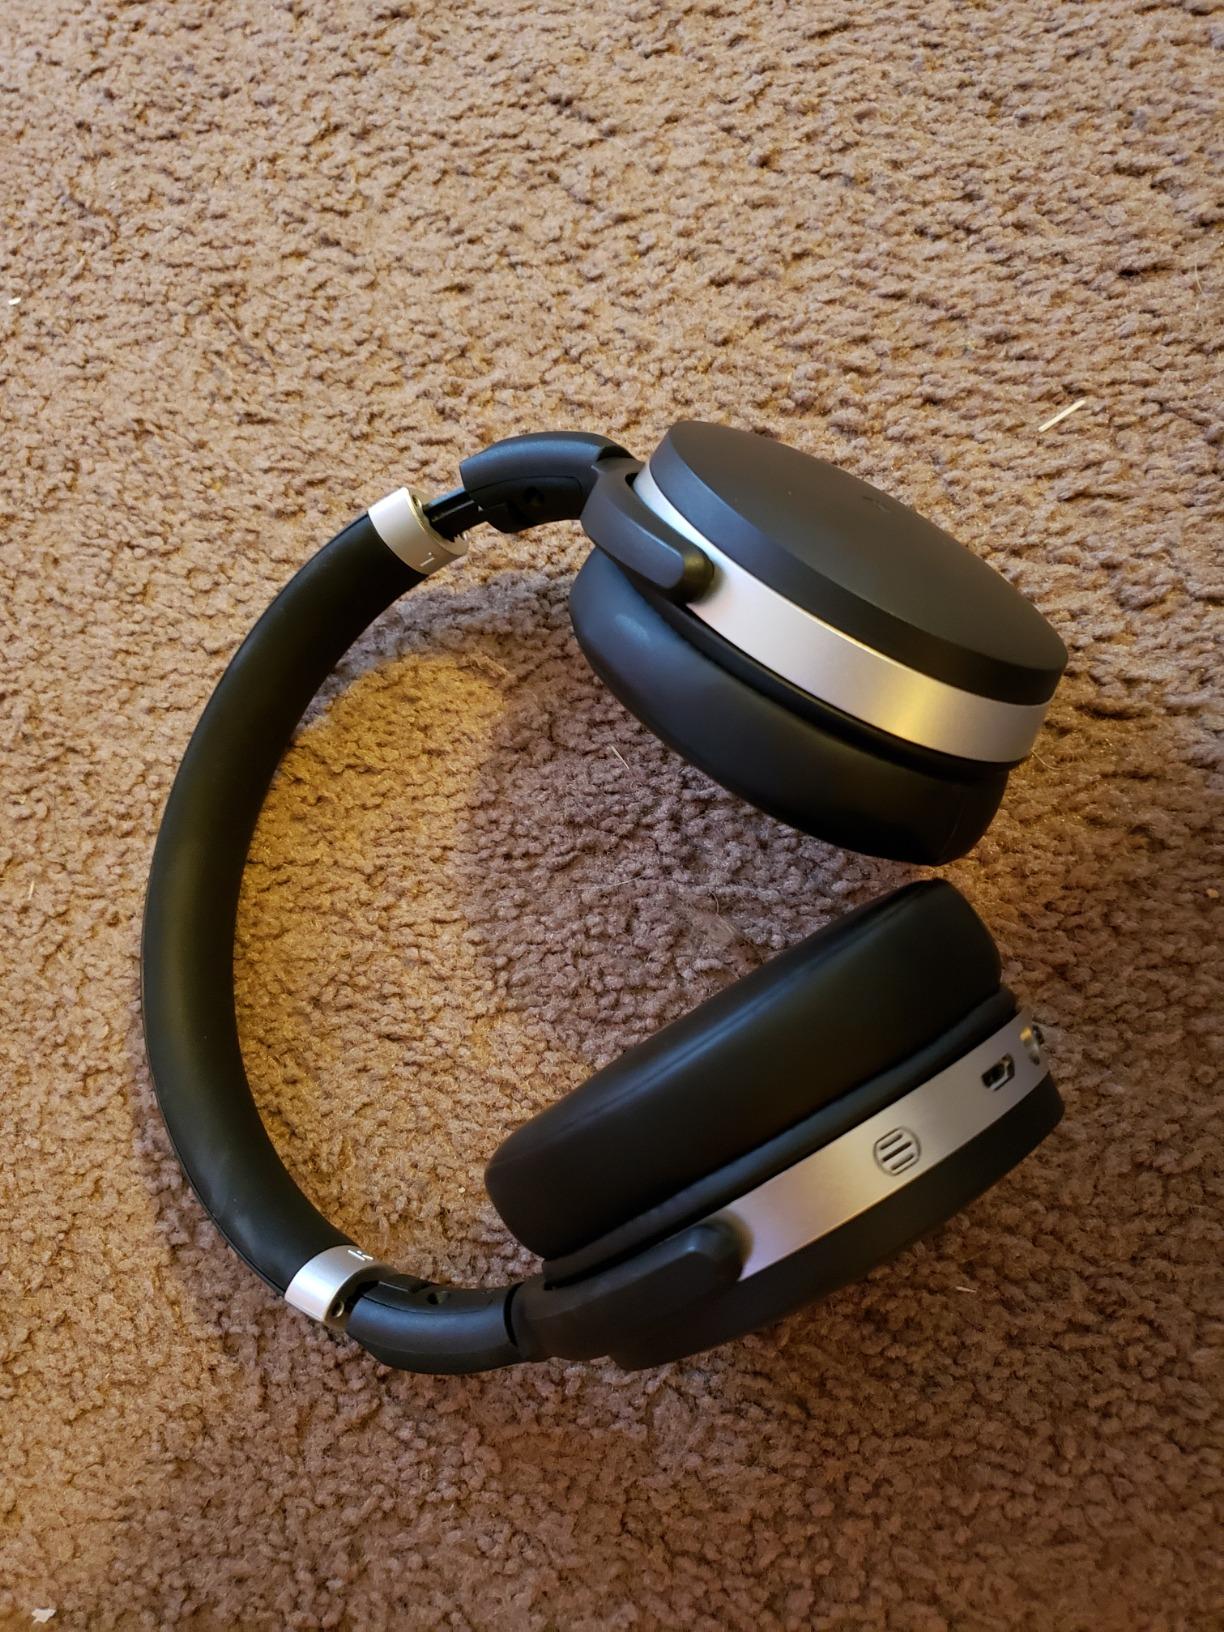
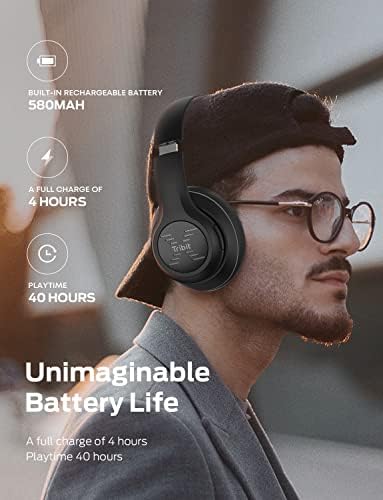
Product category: headphones
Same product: no